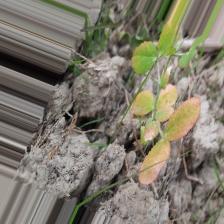
Label: Lentil Rust